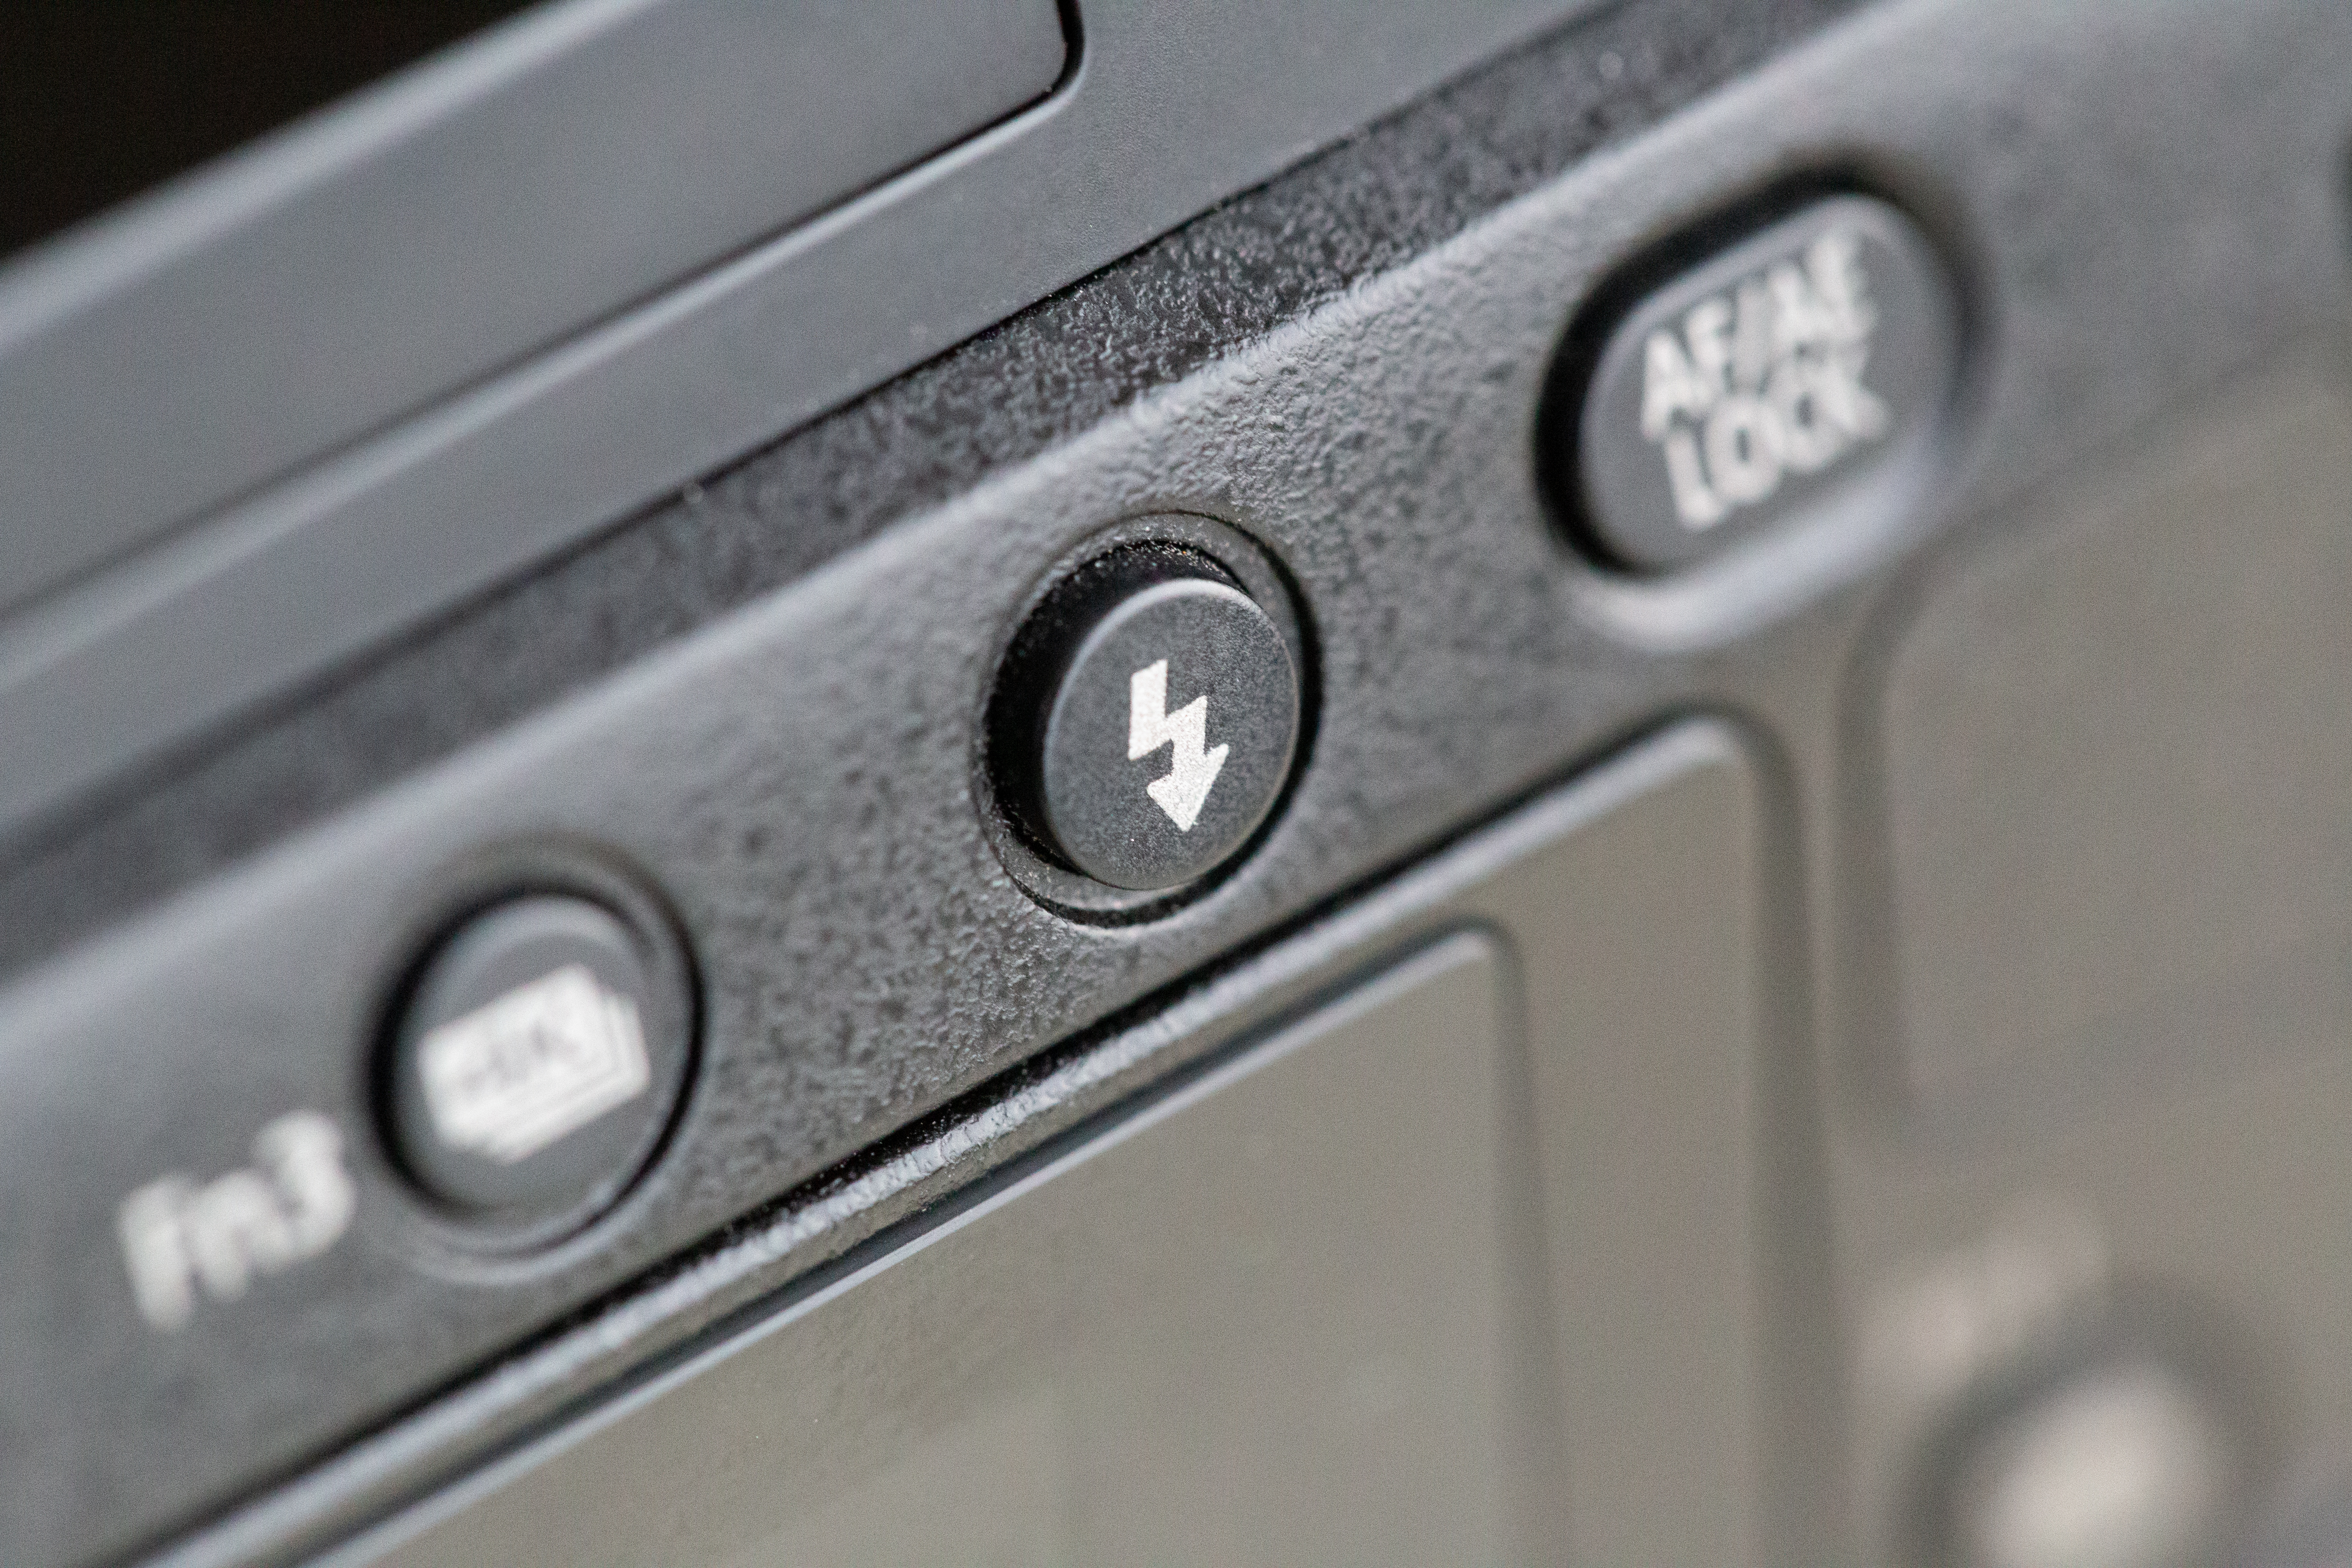
electronic device